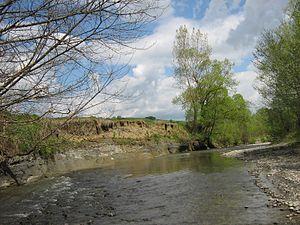
La Niraj est une rivière roumaine du județ de Mureș.